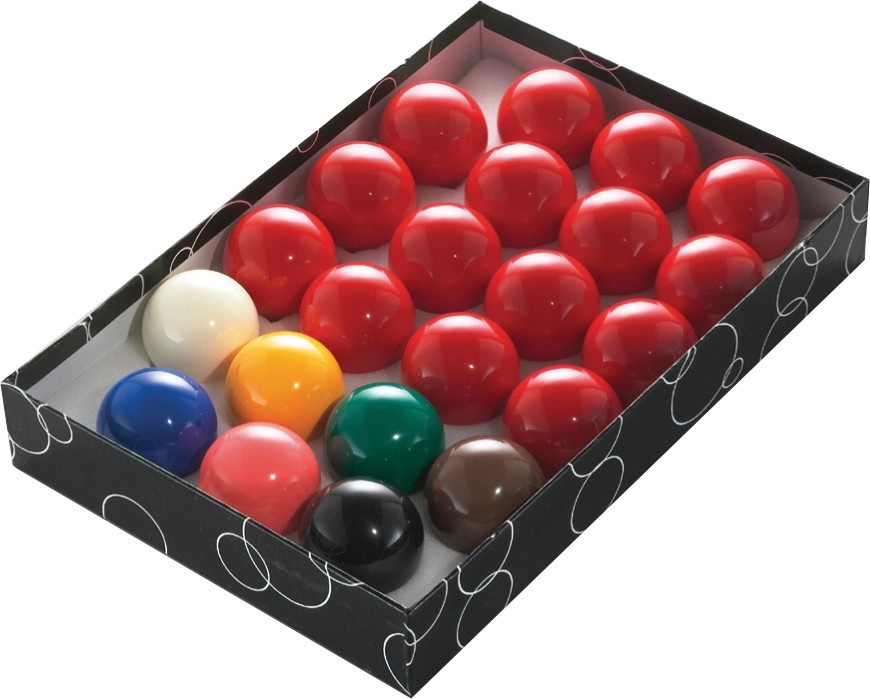
Powerglide Snooker Balls  2 1/16"
PowerGlide Tournament snooker balls are suitable for recreational and general use.
Brand: PowerGlide
Category: Sporting Goods > Indoor Games > Billiards > Billiard Balls